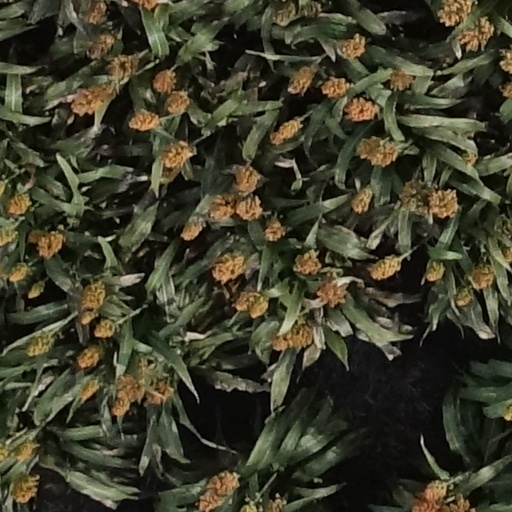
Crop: sorghum